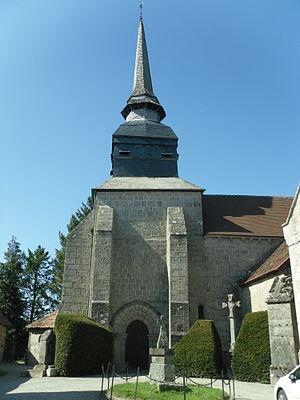
Eglise